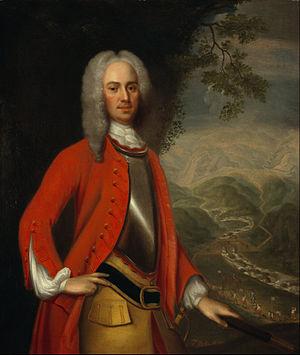
Le projet français d'invasion de l'Angleterre de février 1744 se déroule dans le cadre de la guerre de Succession d'Autriche.